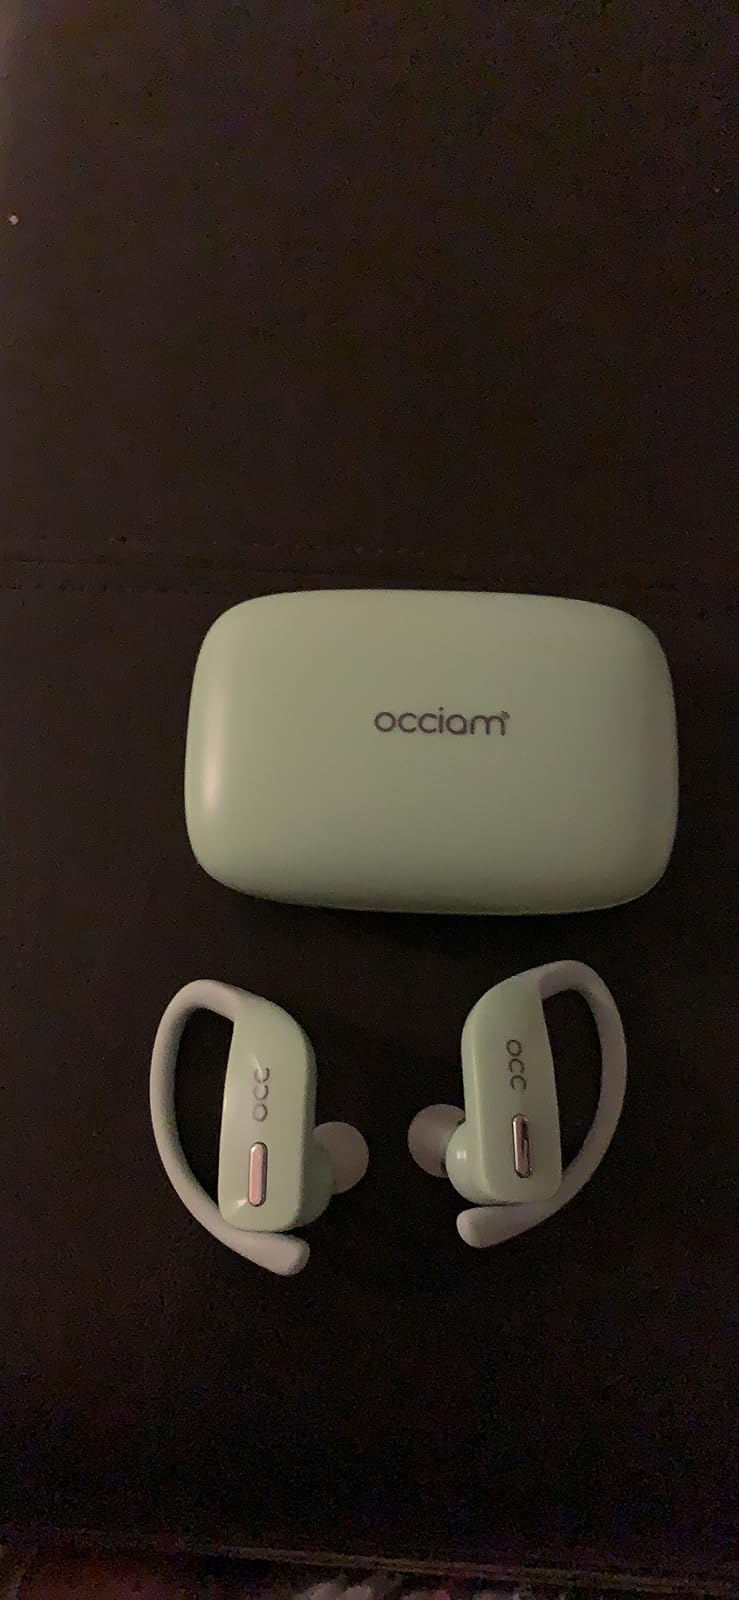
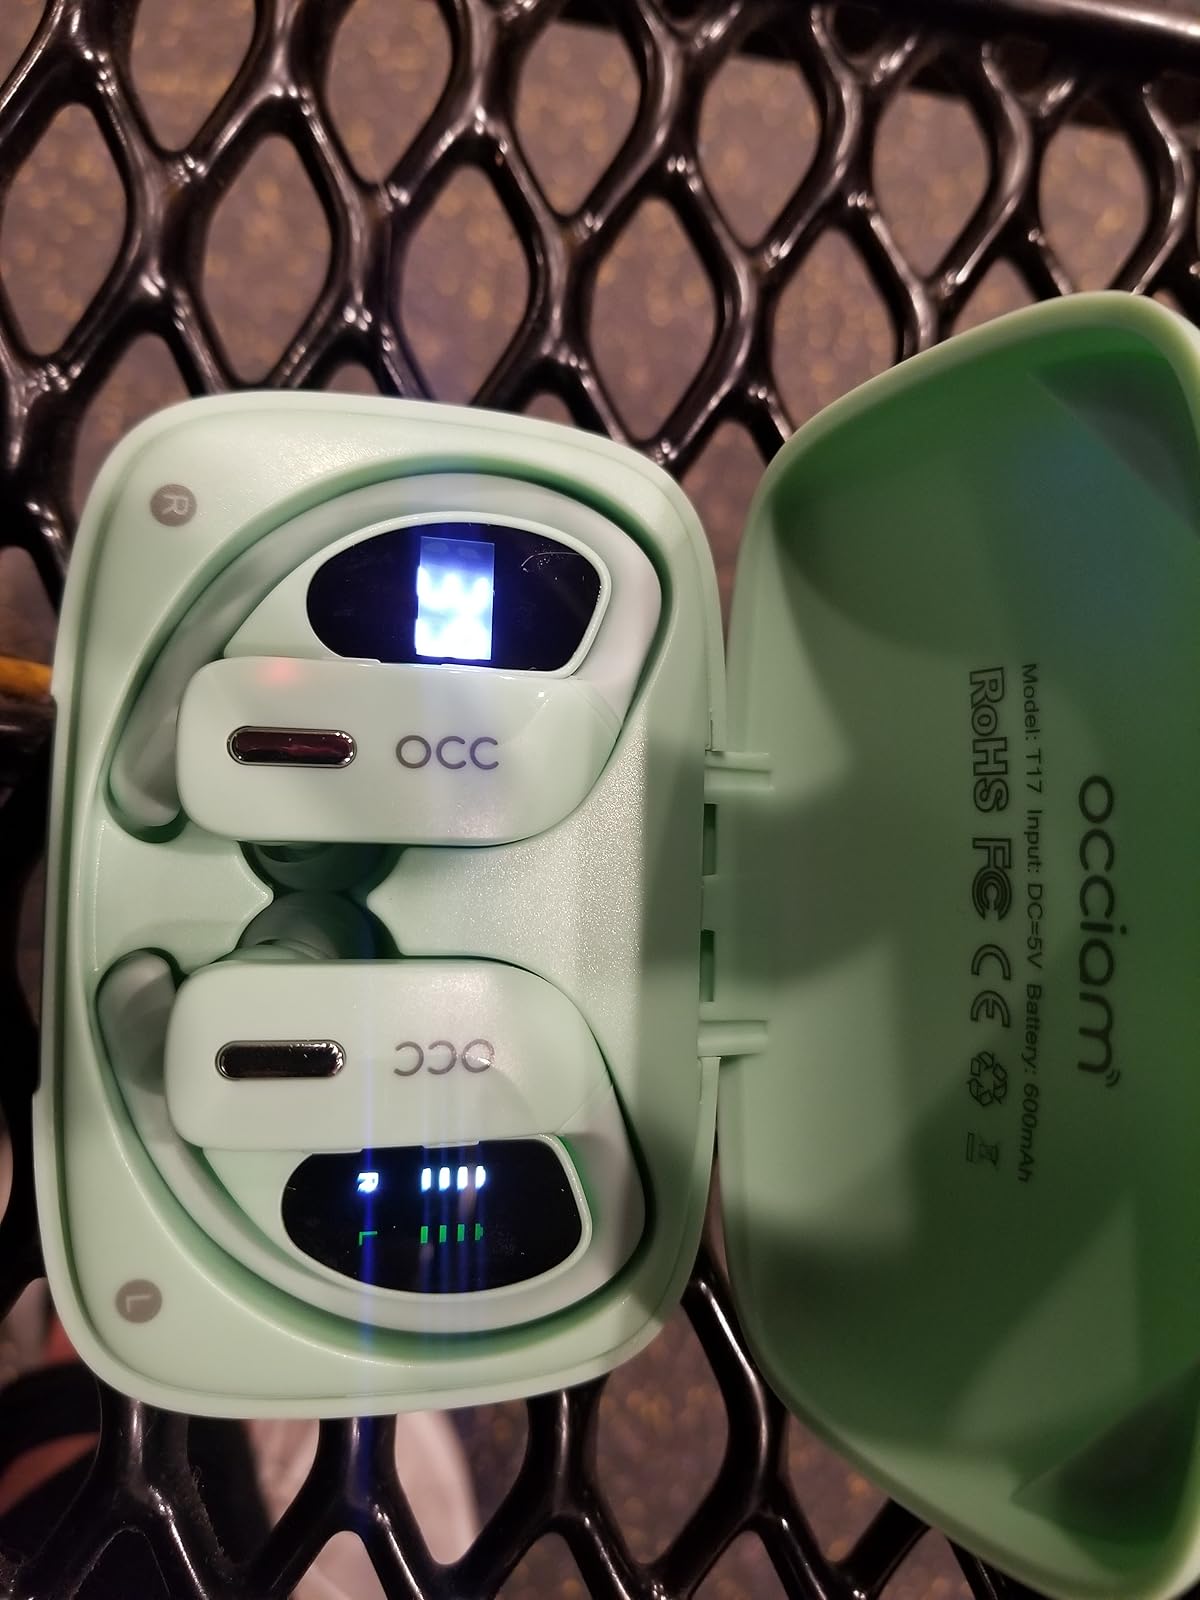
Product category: earbuds
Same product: yes